History of the Polish–Lithuanian Commonwealth (1569–1648)

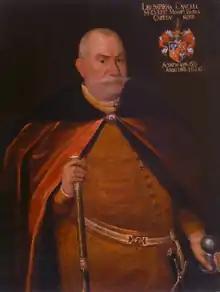
Lew Sapieha, Grand Chancellor of the Grand Duchy of Lithuania

1605–1607 brought fruitless confrontation between King Sigismund with his supporters and the coalition of opposition nobility. During the sejm of 1605 the royal court proposed a fundamental reform of the body itself, an adoption of the majority rule instead of the traditional practice of unanimous acclamation by all deputies present. Jan Zamoyski in his last public address reduced himself to a defense of szlachta prerogatives, thus setting the stage for the demagoguery that was to dominate the Commonwealth's political culture for many decades.